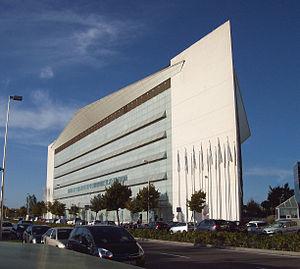
Ricardo Bofill Leví est un architecte espagnol, né le 5 décembre 1939 à Barcelone en Espagne.